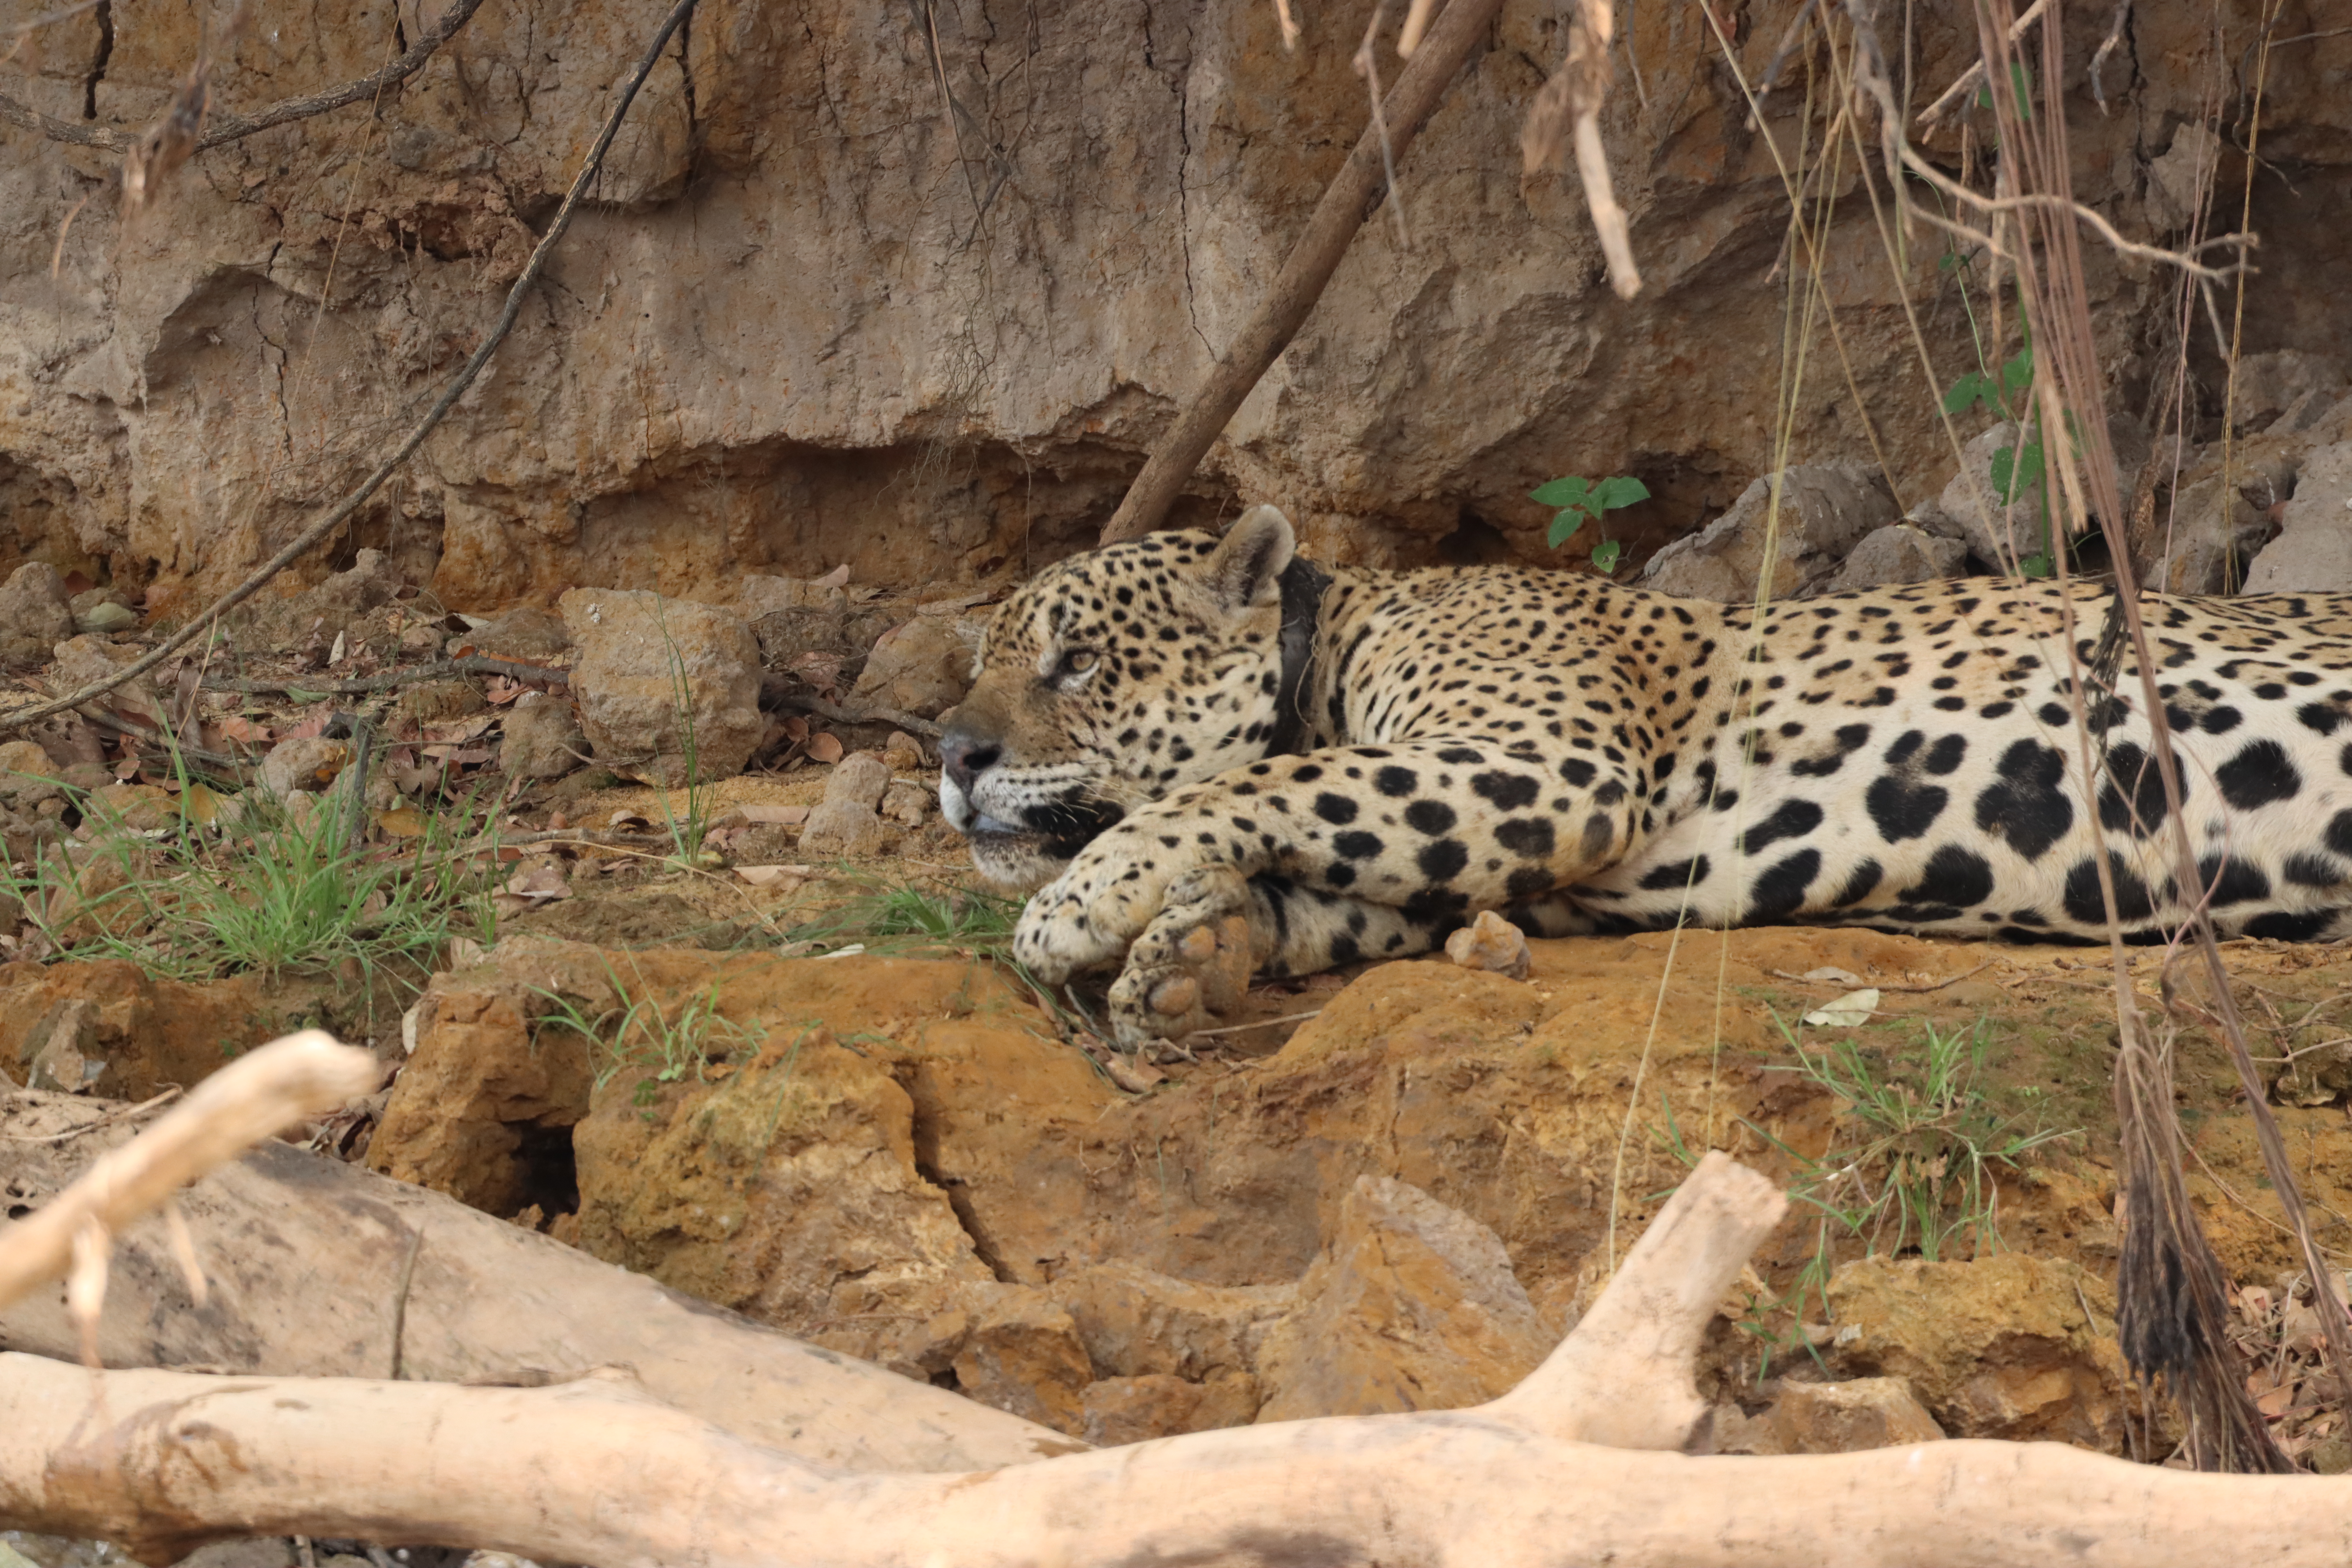
Jaguar: Ousado